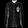
Label: Shirt